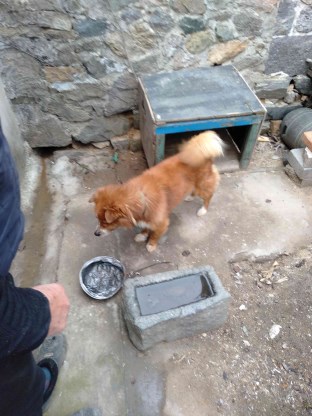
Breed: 3336-n000121-chinese_rural_dog